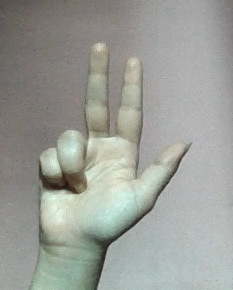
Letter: al